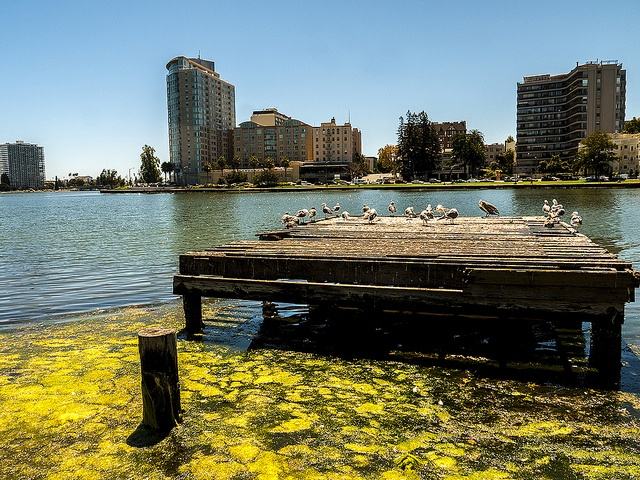
A group of birds sitting on a wooden platform.
Sea birds gather on a broken pier surrounded by algae.
A dismantled pier with several seagulls sitting on it.
birds sit on a dock at an urban river
A yellow substance floats on the water near a dock covered with birds.